Indonesian identity card

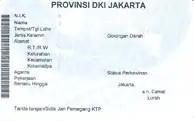
Reverse of Jakarta-issued KTP

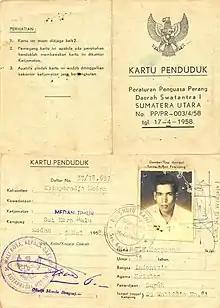
An Indonesian identity card issued in 1958.

The Indonesian identity card (KTP), is a compulsory identity card for Indonesian citizens and residents with a valid resident permit. The card is issued upon reaching the age of 17 or upon marriage. For Indonesian citizens, the card is valid for life (previously it was only valid for 5 years for citizens under 60 years old). For non-Indonesian citizens, it is valid for as long as their residency permit allows. Since 2011, the Indonesian government has issued an electronic version of the card, known as the e-KTP ("KTP elektronik"), which contains an embedded microchip.